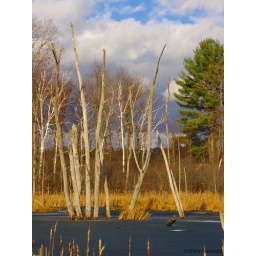
Taken in North Bennington VT I like the pine tree in the back ground